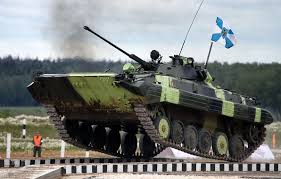
Label: BMP-2